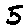
Label: 5